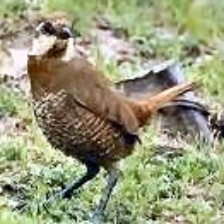
Species: BLACK THROATED HUET
Scientific name: PTEROPTOCHOS TARNII